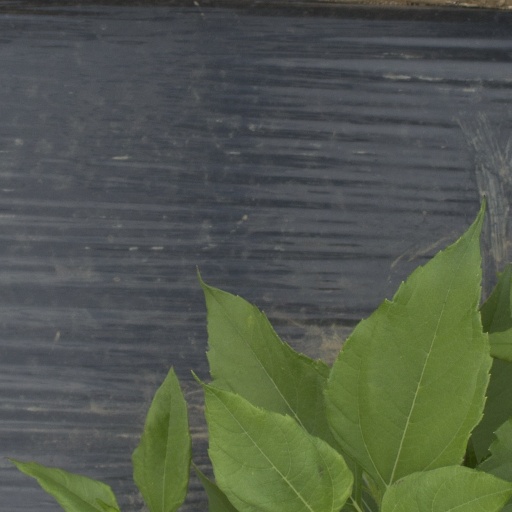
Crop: Jerusalem artichoke